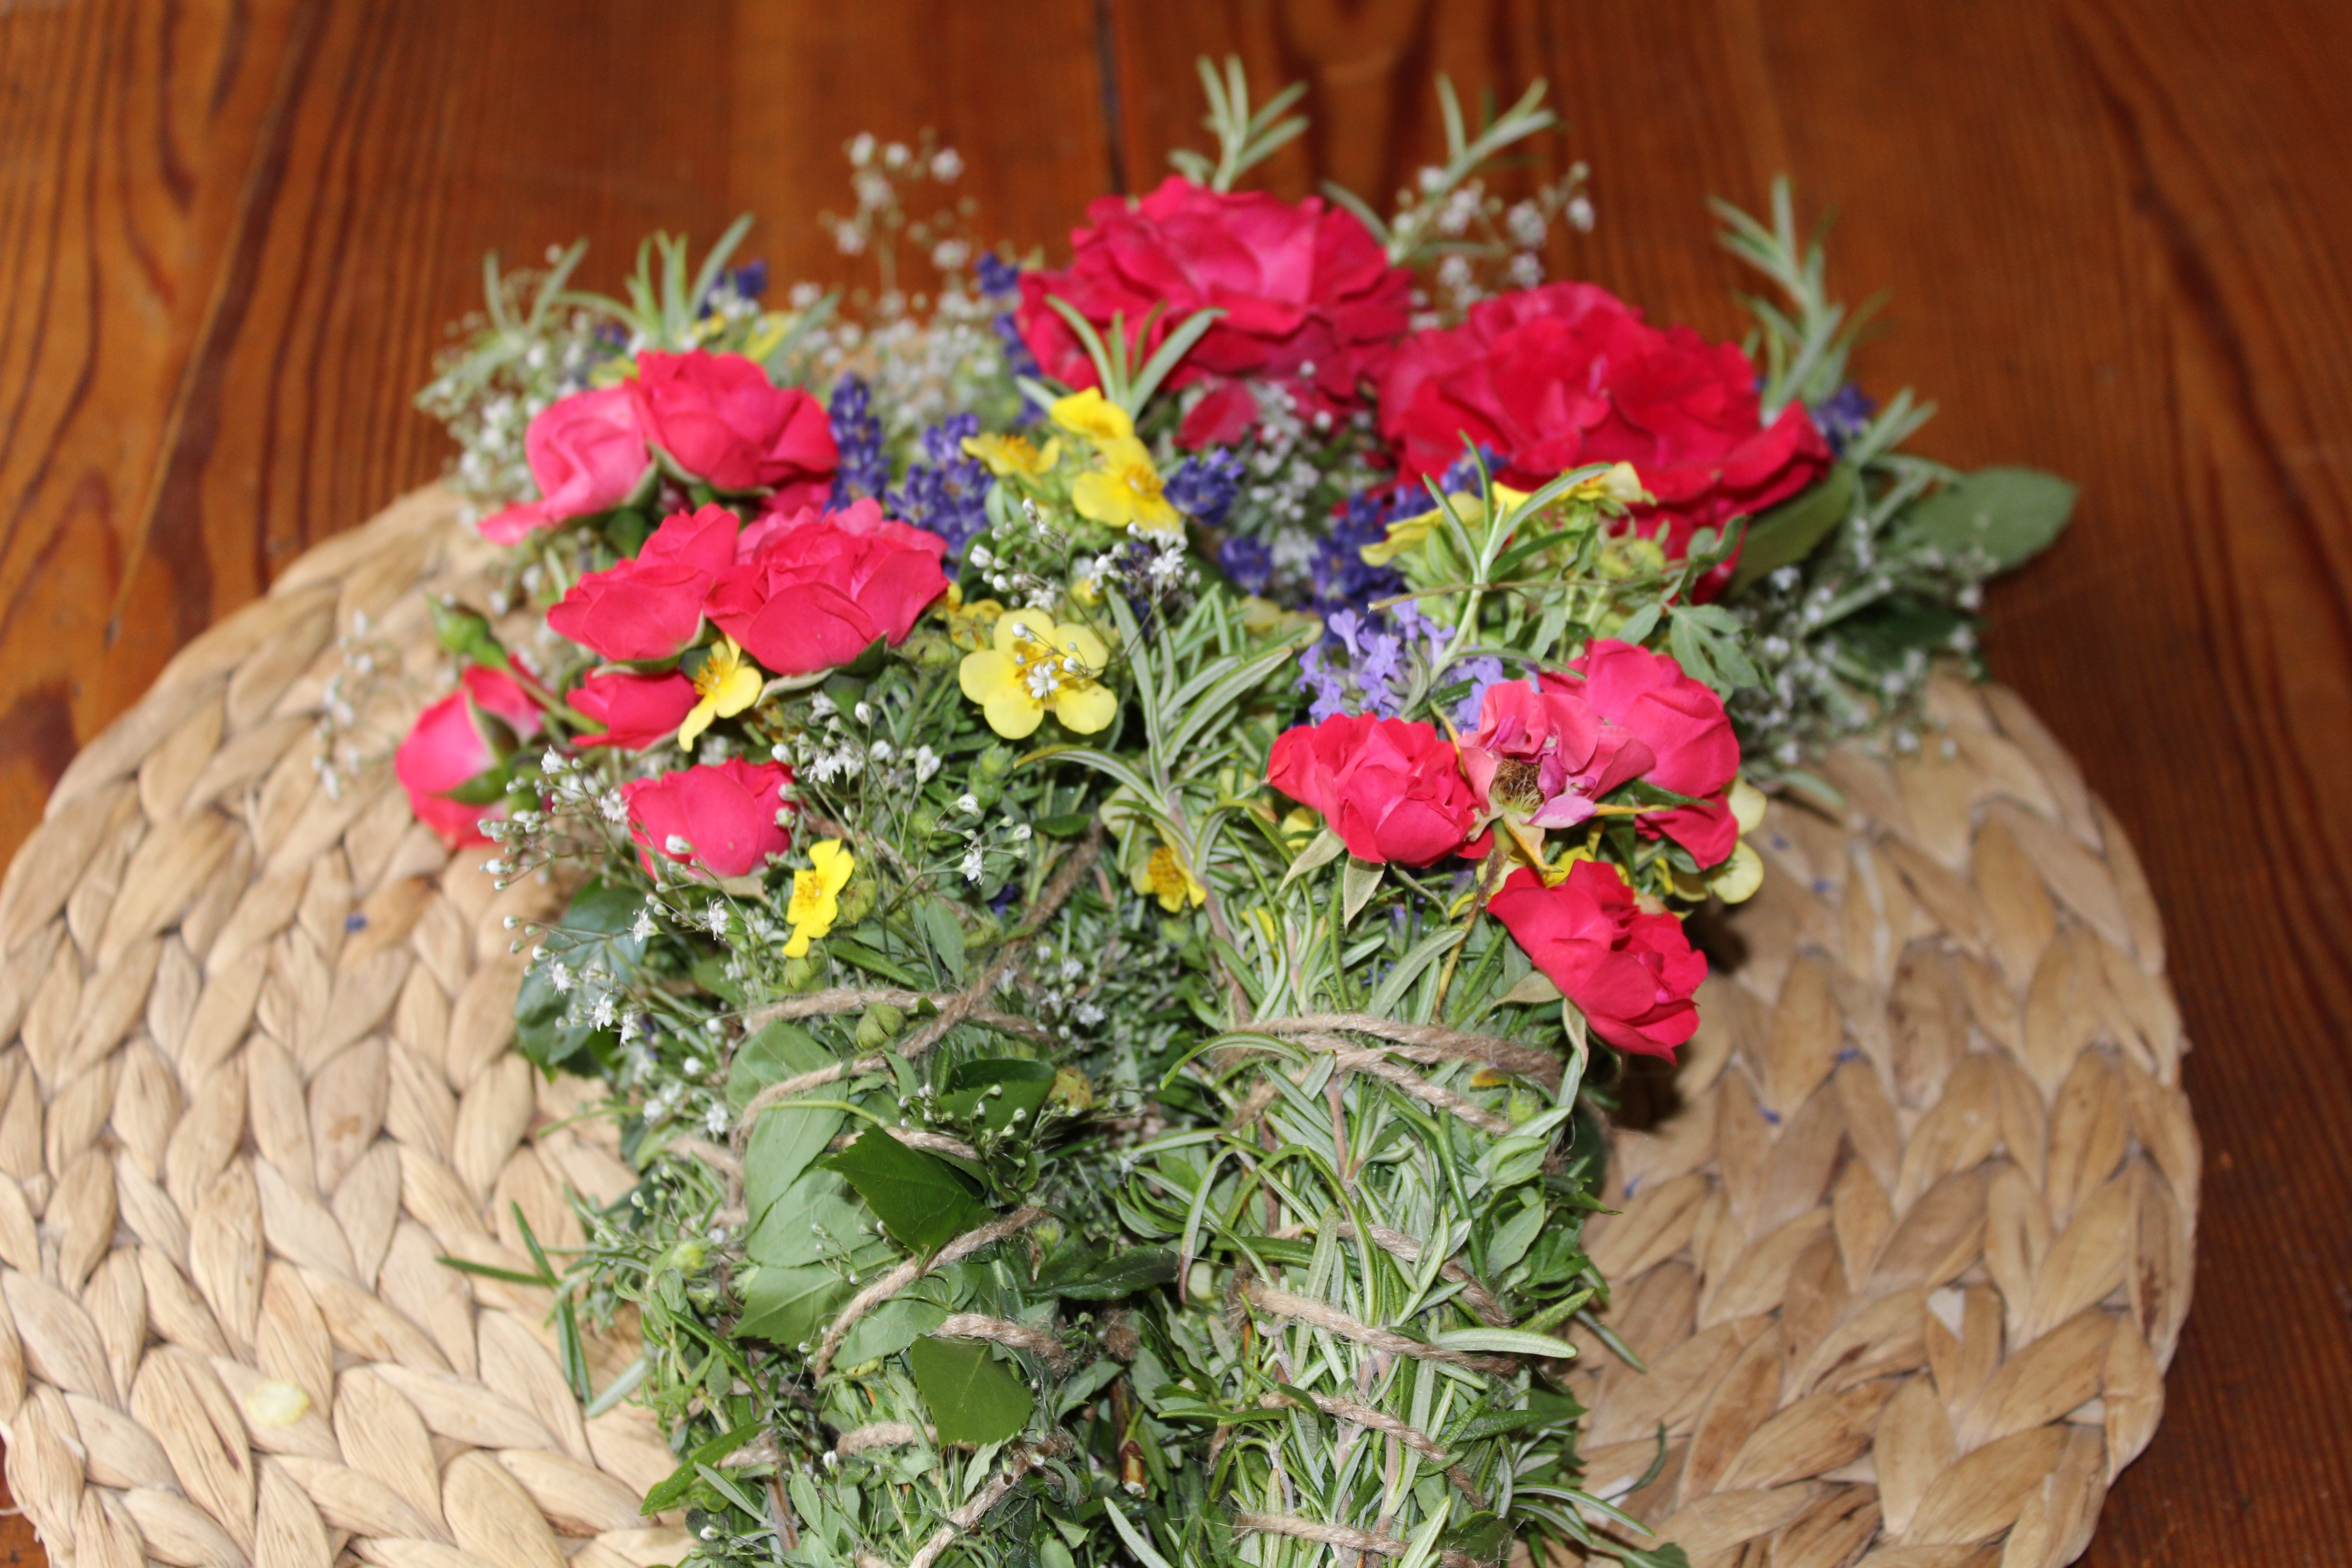
plant, flower, petal, summer, rose, lavender, wildflowers, beautiful, herbs, floristry, pleasure, rosemary, flowering plant, cinquefoil, flower bouquet, cut flowers, floral design, centrepiece, snopky, vyku ovadlo, land plant, flower arranging